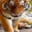
Label: tiger